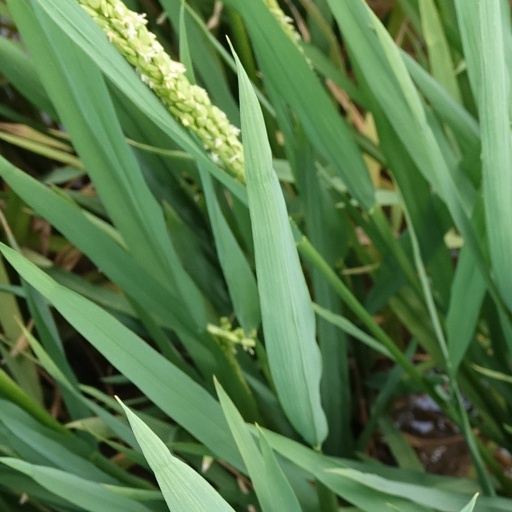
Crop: rice